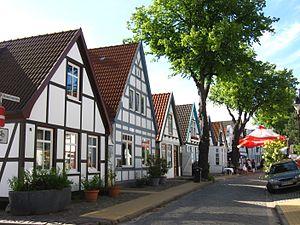
La rue Alexandrine à Warnemünde